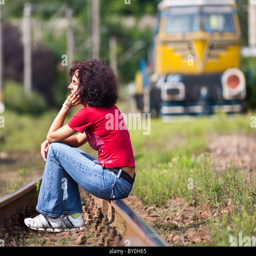
young redhead woman sitting on rail tracks in a railroad with a locomotive in the background